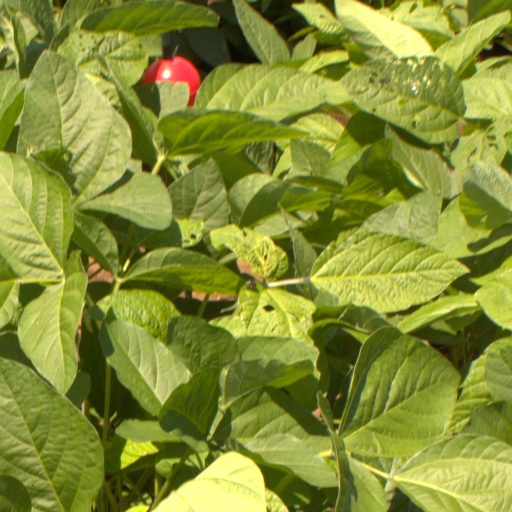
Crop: soybean